Francesco Totti

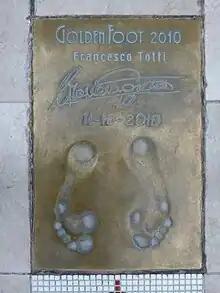
Totti's footprint on "The Champions Promenade" in Monaco

Totti married Ilary Blasi, a former showgirl and a co-host of Italia 1's "Le Iene", on 19 June 2005 at the Basilica of Santa Maria in Aracoeli. Their wedding was aired on television, with the proceeds being donated to charity. They had their first child on 6 November 2005. Their second child, a daughter, was born on 13 May 2007. The couple had often been referred to as the "Italian Beckhams", and their private lives are often speculated upon in Italian magazines and tabloids. On 10 March 2016, the couple had their third child.